Murmur (album)

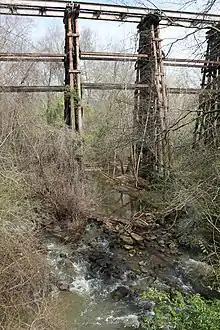
The train trestle from the cover became a tourist destination, even in its dilapidated state, resulting in a replica being built after the original's demolition.

The front cover features an image of a large quantity of the noxious weed kudzu, which grows so rapidly that it overtakes the landscape and kills other plants by completely shading them. The trestle featured on the back cover of the original vinyl LP release, originally part of the Georgia Railroad line into downtown Athens, became a local landmark. Plans to demolish the trestle, now commonly referred to as the ""Murmur" Trestle", were met with public outcry. On October 2, 2000, the Athens-Clarke County Mayor and Commission voted to save the trestle. In 2012, the local government said it cannot afford to keep it and declared in 2016 that it would likely come down. Later that year, the Athens-Clarke County Commission suggested that a trail tax could fund its existence. The Murmur Trestle was approved for demolition in 2019, and work began in 2020 to destroy it. The replacement bridge, part of the Firefly Trail, is composed of three sections: a replica of the original wooden trestle design and two sections of new weathered steel arches. The bridge was opened to the public in April 2023.